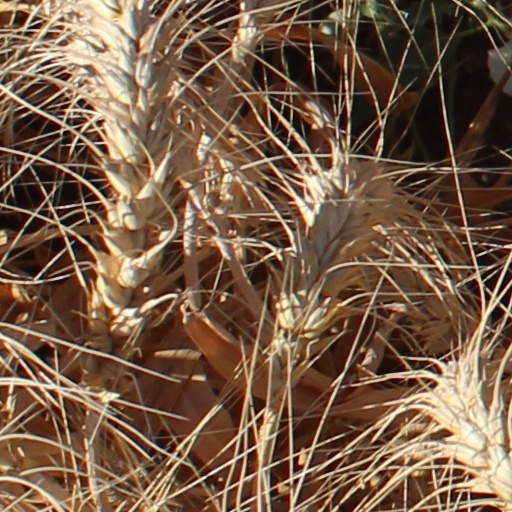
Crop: wheat